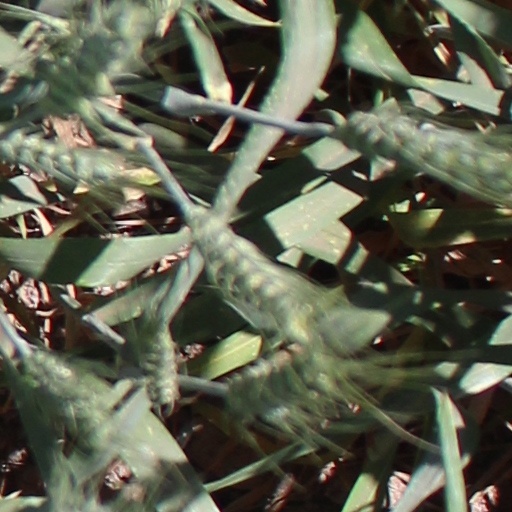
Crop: wheat